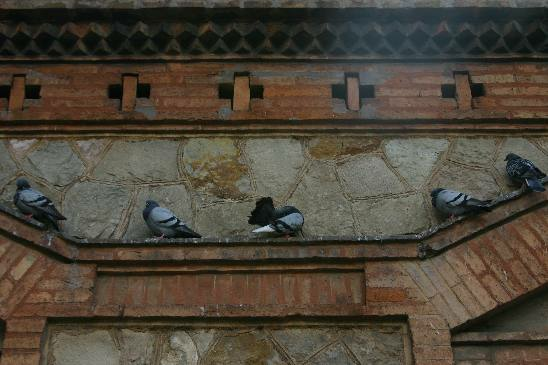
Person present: No